Henry P. Coburn Public School No. 66

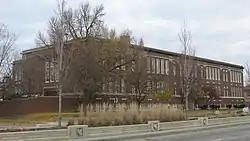
Henry P. Coburn Public School No. 66, November 2010

Henry P. Coburn Public School No. 66 is a historic elementary school building located at Indianapolis, Marion County, Indiana. It was built in 1915, and is a two-story, rectangular, Mediterranean Revival style brown brick building on a raised basement. It has limestone coping and buff terra cotta trim. An addition was constructed in 1929.